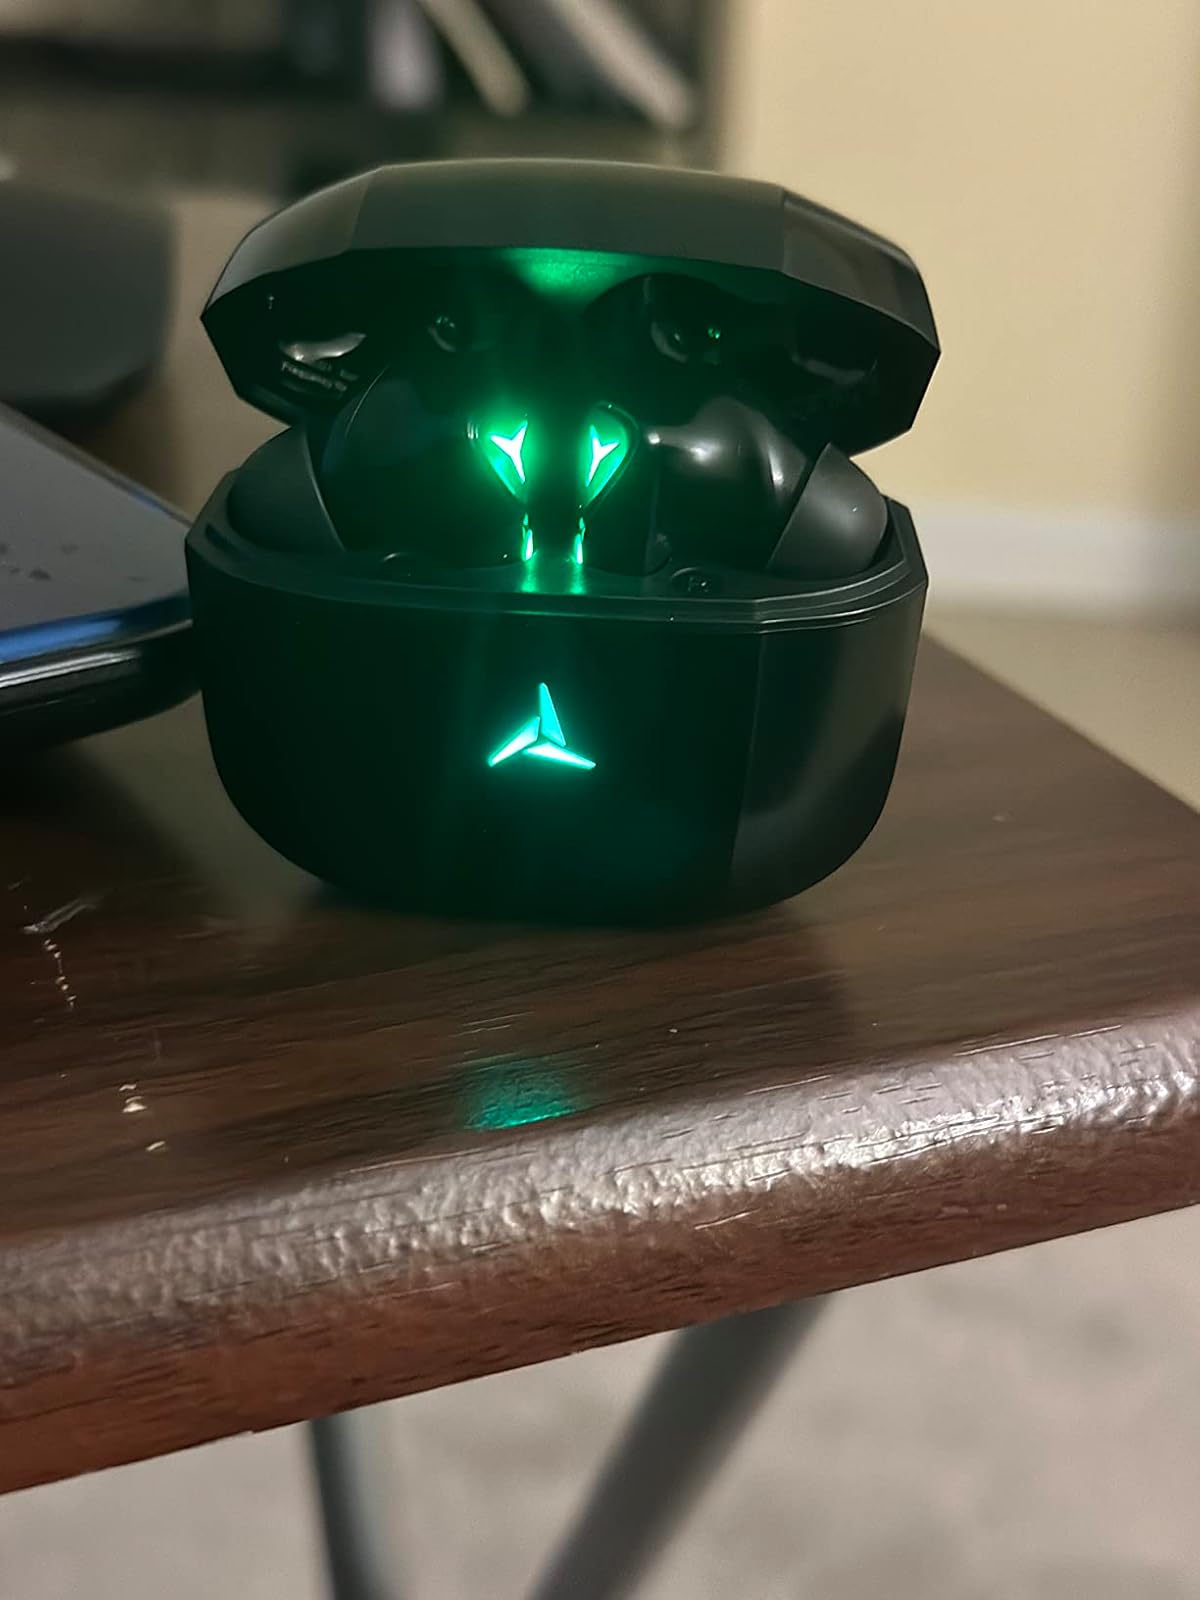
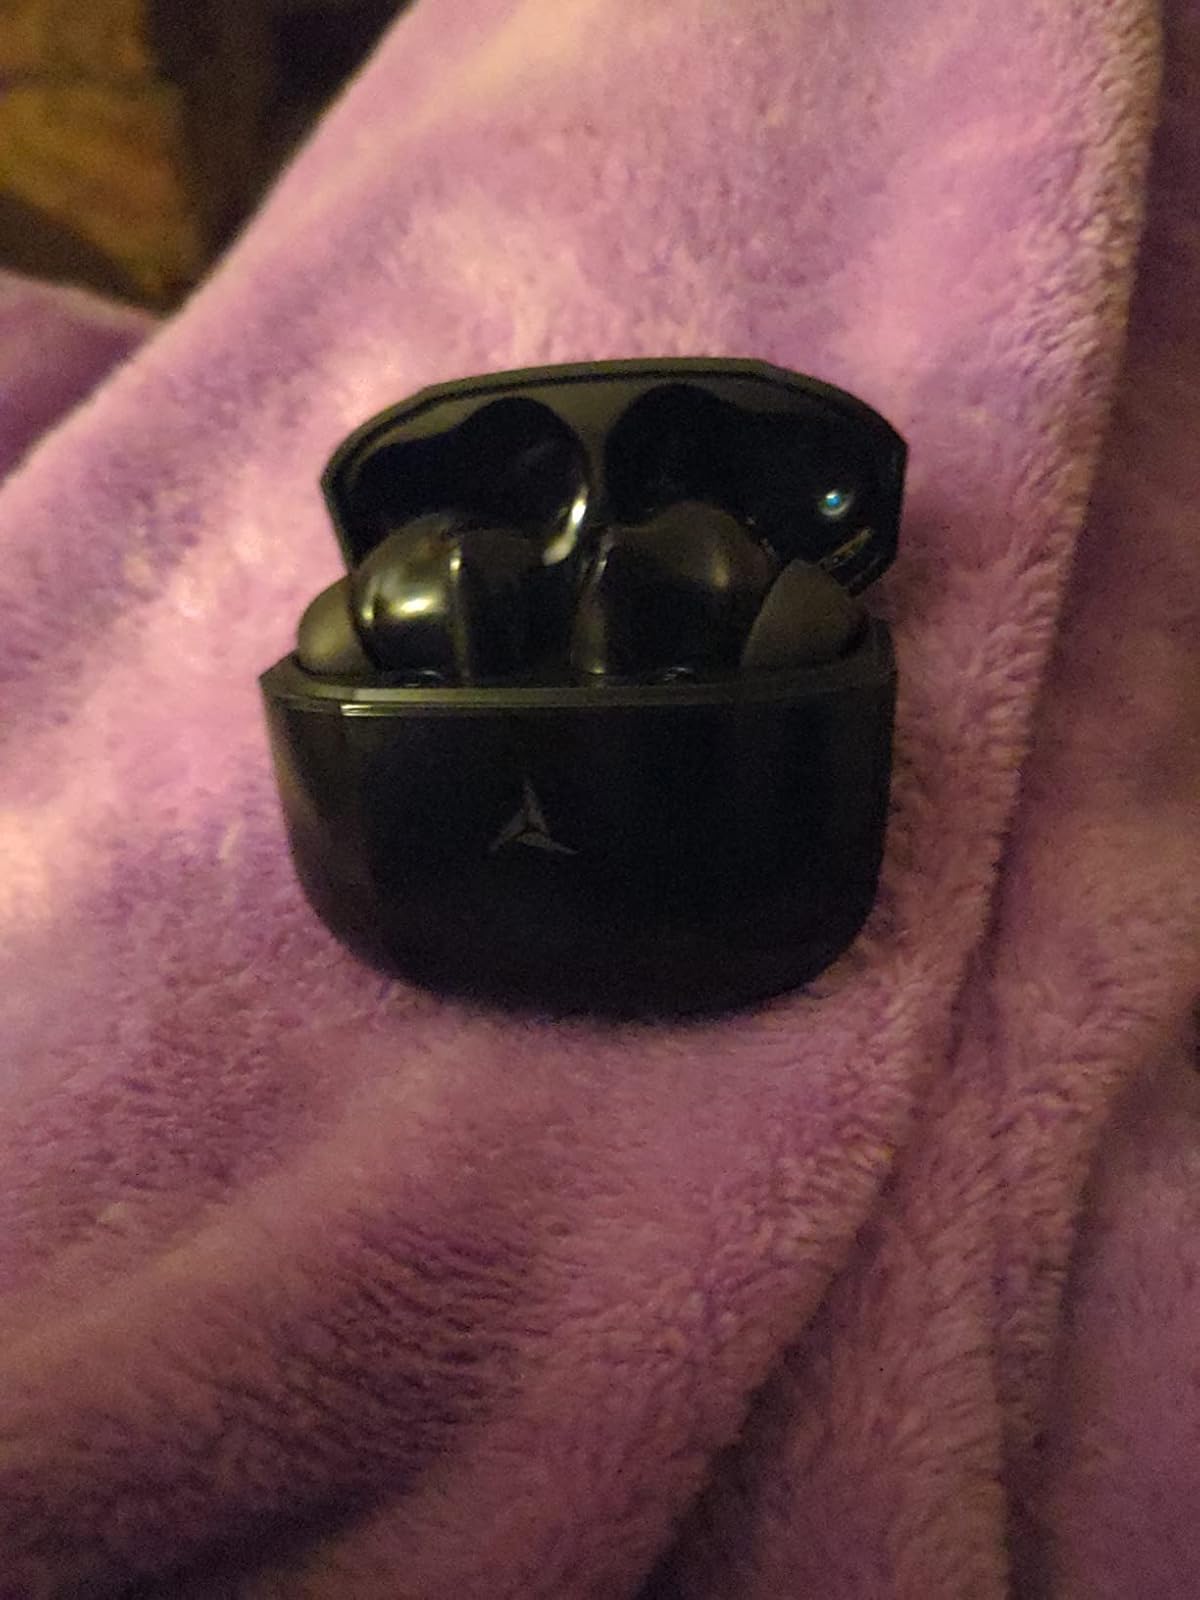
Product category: earbuds
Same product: yes